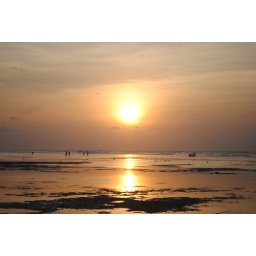
Photo was taken in Bolinao, Pangasinan with a clear view of the sky and a low and calm beach.